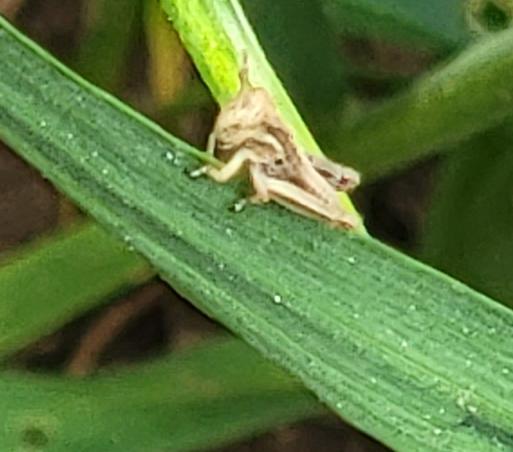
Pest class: occasional_pest